Ancient Greek art

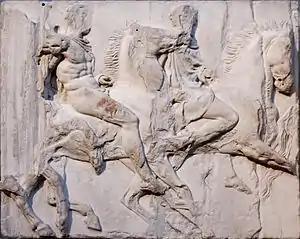
Riders from the Parthenon Frieze, around 440 BC.

During the Protogeometric and Geometric periods, Greek pottery was decorated with abstract designs, in the former usually elegant and large, with plenty of unpainted space, but in the Geometric often densely covering most of the surface, as in the large pots by the Dipylon Master, who worked around 750. He and other potters around his time began to introduce very stylised silhouette figures of humans and animals, especially horses. These often represent funeral processions, or battles, presumably representing those fought by the deceased.